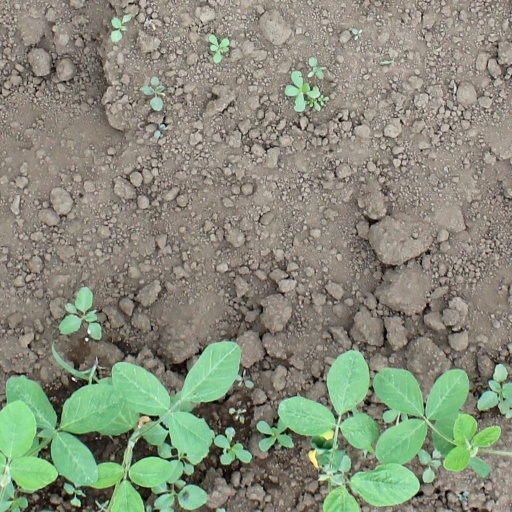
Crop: soybean